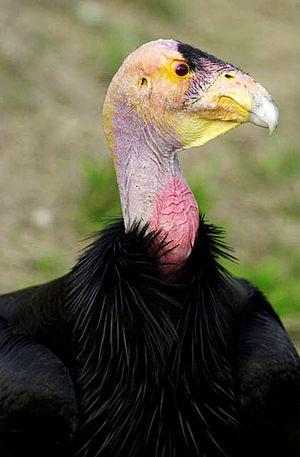
Le parc national du Grand Canyon est un parc national des États-Unis situé dans le Nord-Ouest de l'Arizona. Le Grand Canyon a été inscrit au patrimoine mondial de l'UNESCO en 1979. Le parc a célébré son 100ème anniversaire le 26 février 2019.
Le Grand Canyon ou Grand Cañon, en anglais Grand Canyon, en hopi Ongtupqa, en yavapai Wi:kaʼi:la, est un canyon des États-Unis situé dans le Nord-Ouest de l'Arizona. La gorge a été creusée par le fleuve Colorado dans le plateau du même nom. Fondé en 1919, le parc national du Grand Canyon couvre un territoire protégé de 4 927 km². Il est fréquenté chaque année par plus de quatre millions et demi de visiteurs. La diversité et la singularité naturelle et paysagère du site l'ont fait reconnaître patrimoine mondial de l’Humanité par l’UNESCO en 1979.